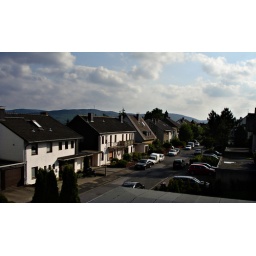
This is the street I grew up on in Hagen, Germany. The picture is taken from my old bedroom window.DSC00708b